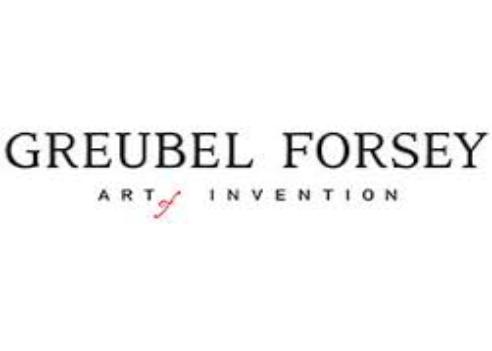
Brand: greubel forsey
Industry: Electronic